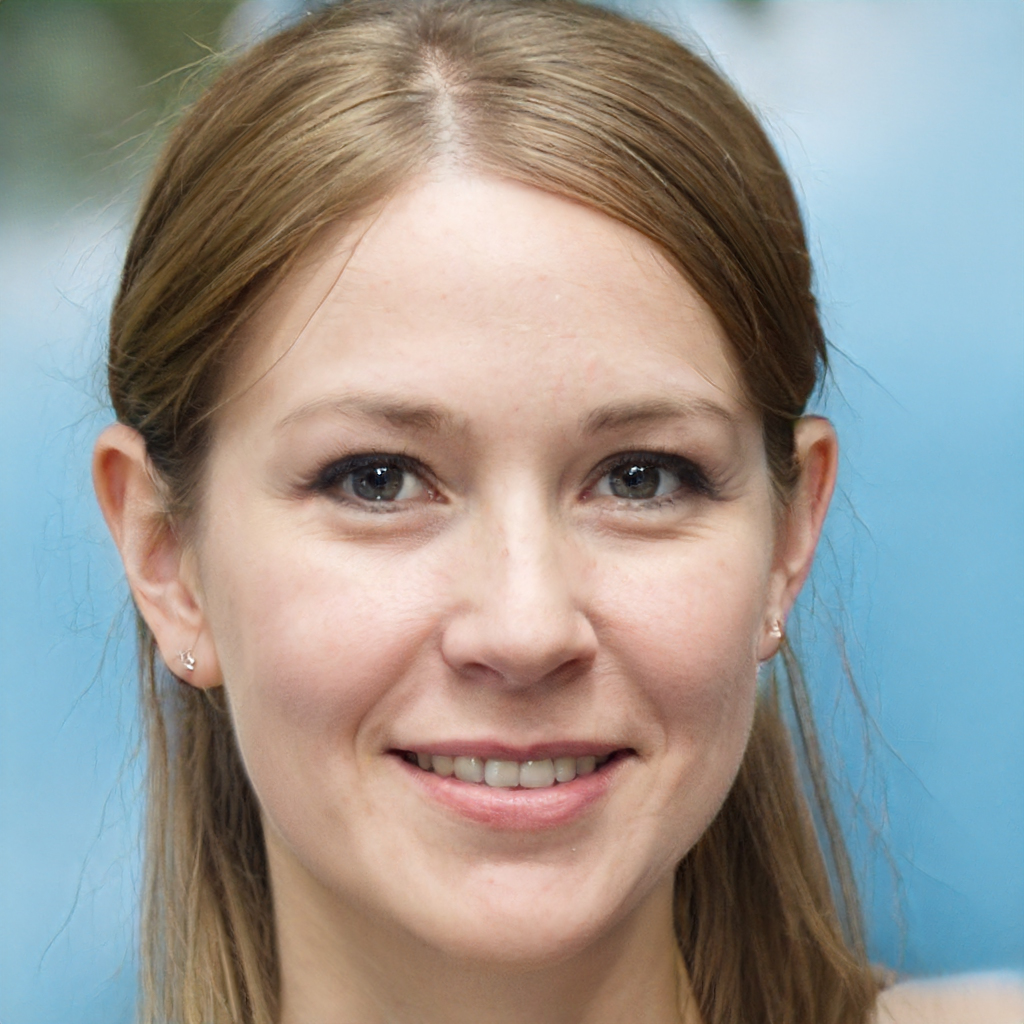
Gender: Female